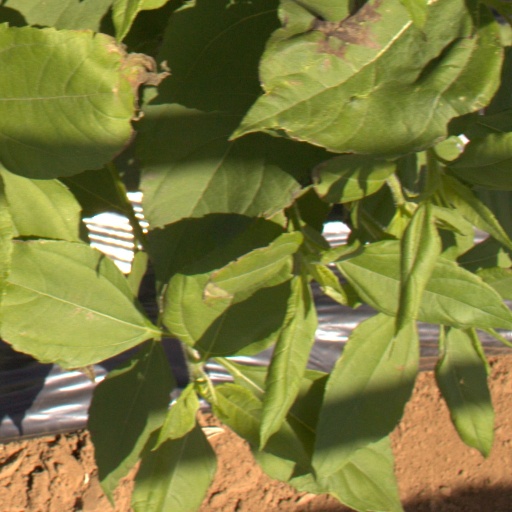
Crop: Jerusalem artichoke